Heartbreak on a Full Moon

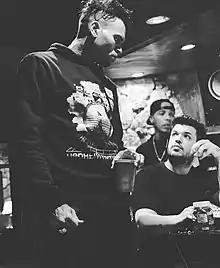
Brown (left) and mixing engineer Patrizio Pigliapoco (right) in June 2016 working on the album

During the album's creation, Brown believed he had made too many songs to fit on a single album, so he decided to make a 40-track album. He said in a 2017 interview with Nessa, that with "Heartbreak on a Full Moon"’s unorthodox length he wanted to "outdo expectations" and "push the boundaries on artistry". RCA Records initially did not want to release an album of such length, thinking this would damage its commercial performance, but the singer ended up convincing them otherwise. Brown involved over 50 producers, including A1, Amadeus, Prince Chrishan, Scott Storch, D.A. Got That Dope, Hitmaka and OG Parker, in the recording sessions. Recording eventually ended in August 2017, with "Rock Your Body" being the last track completed.